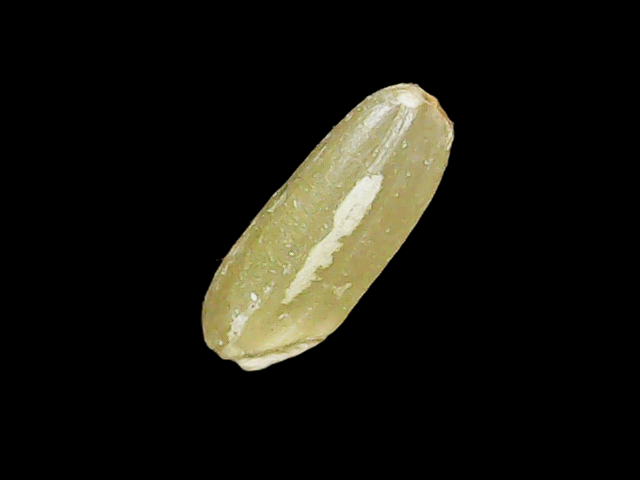
Rice variety: Binadhan17